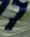
Number: 7